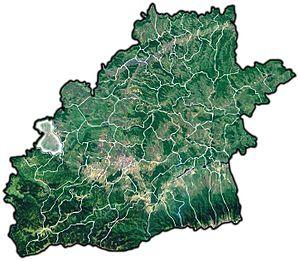
Miercurea Sibiului est une ville de Roumanie.